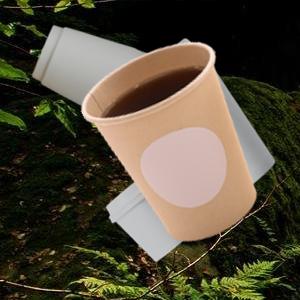
Label: cups